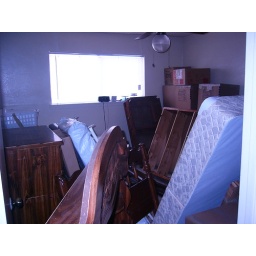
Since Genna's room was full of boxes they had to put her bedroom and ours in our room.